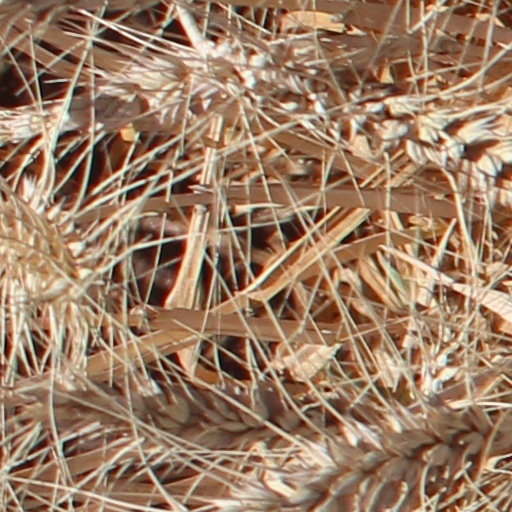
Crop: wheat